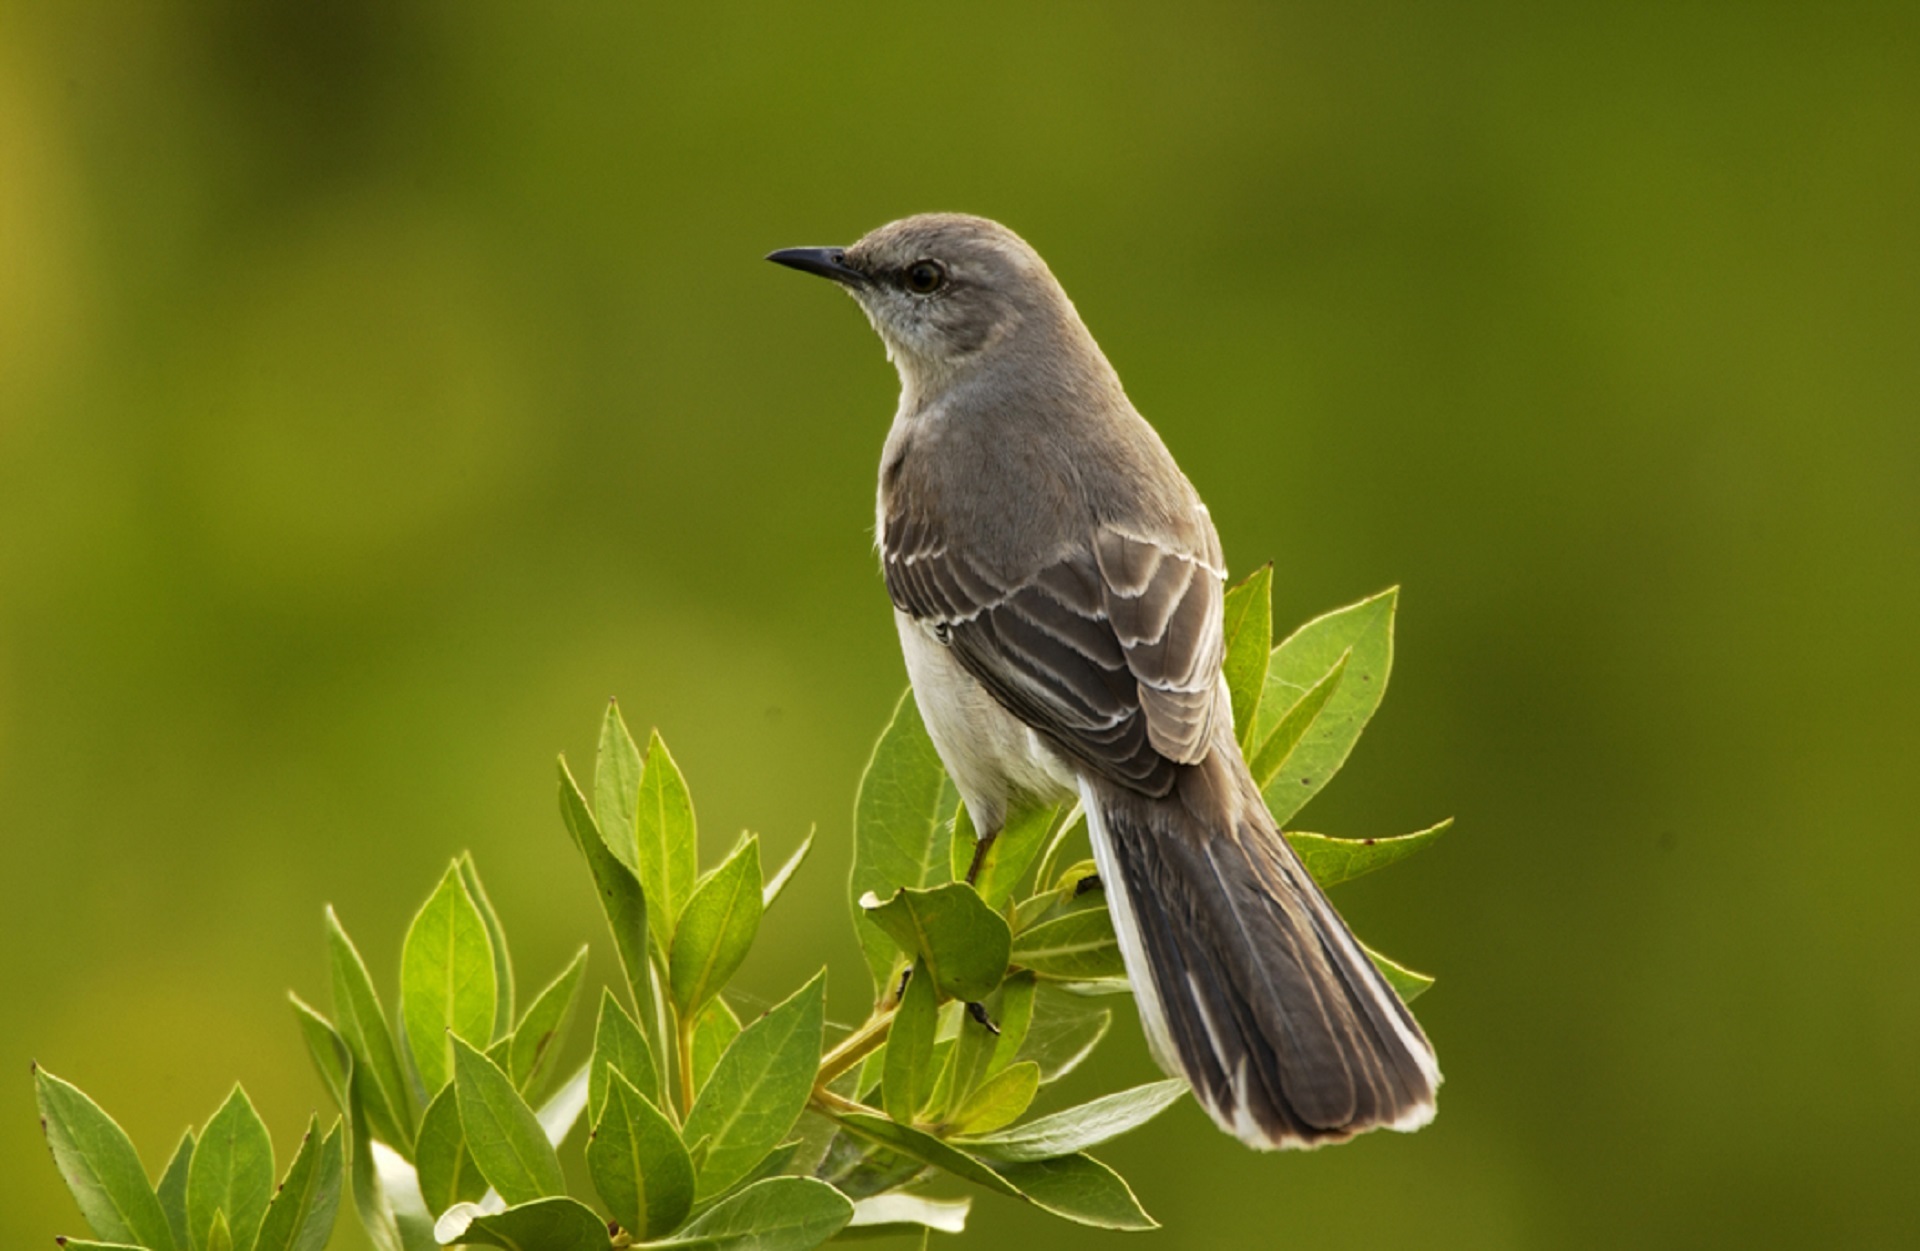
nature, branch, bird, wing, wildlife, beak, sitting, america, fauna, songbird, vertebrate, northern, resting, perched, mockingbird, perching bird, nightingale